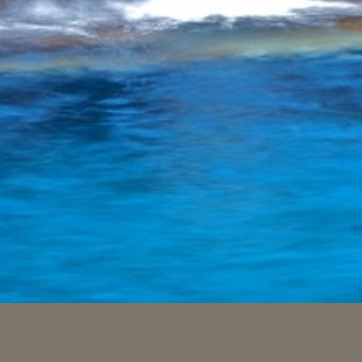
Material: water